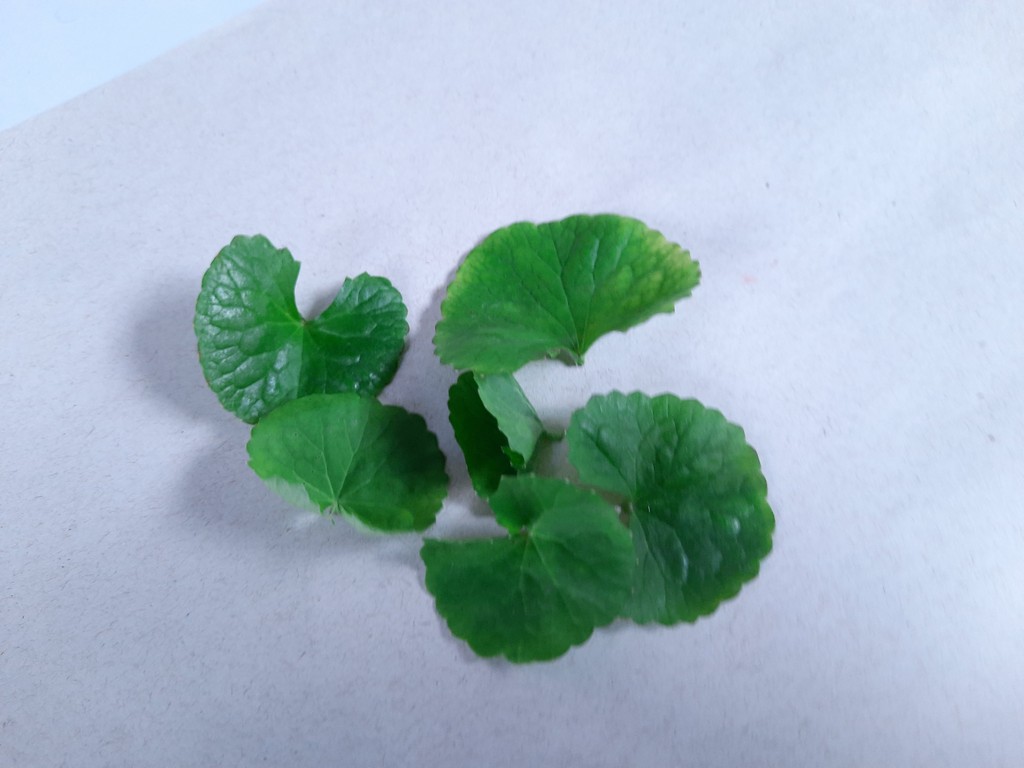
Label: Healthy